Stephen Machin

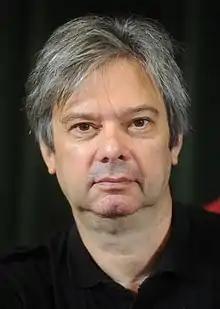
Stephen Machin at the Festival of Economics in Trento in 2018

Stephen Jonathan Machin (born 23 December 1962) is a British economist and professor of economics at the London School of Economics (LSE). Moreover, he is currently director of the Centre for Economic Performance (CEP) and is a fellow of the British Academy, the Society of Labor Economists and the European Economic Association. His current research interests include labour market inequality, the economics of education, and the economics of crime.